Six Flags AstroWorld

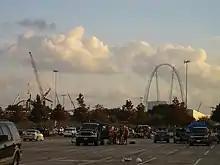
Demolition of Six Flags AstroWorld in December 2005

Company executives expected to sell the land for as much as $150 million, but ultimately received less than half that amount. After spending $20 million to demolish the park and clear the land, Six Flags sold the cleared property for $77 million in 2006 to Angel/McIver Interests, a land development firm based in Conroe, Texas. By that time, Burke had been removed as CEO. In 2009, the former Astroworld site was still vacant. The land tract was reported as taking up . The land owners hired real estate consultants, Croswell Torian Commercial Properties, to subdivide and market the property to other developers under the "SouthPoint" brand, though no development had yet occurred. The original tract purchased by Hofheinz was reduced by : were acquired by Harris County Metro and another piece of the tract on the northwest corner sold to a car dealership.